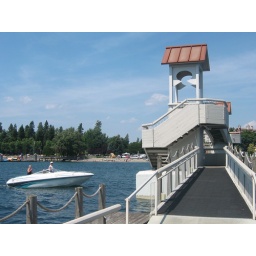
Enterance to the Lake Coeur d'Alene boat docks, with the main city beach in the background.